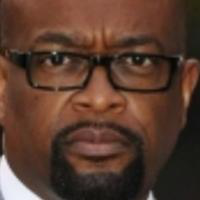
Age group: age 41-55